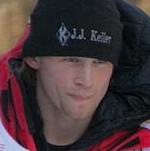
Age: 24